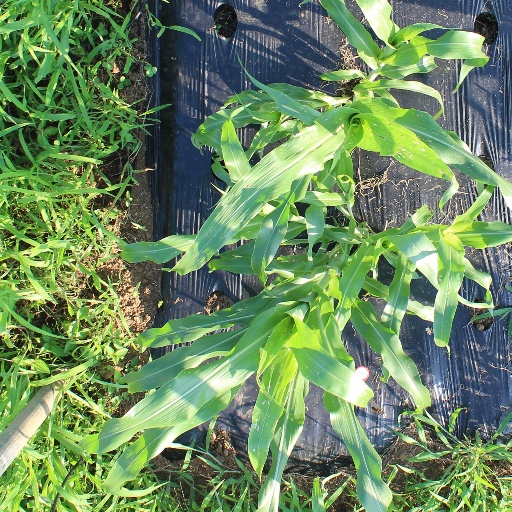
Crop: sorghum